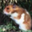
Label: hamster